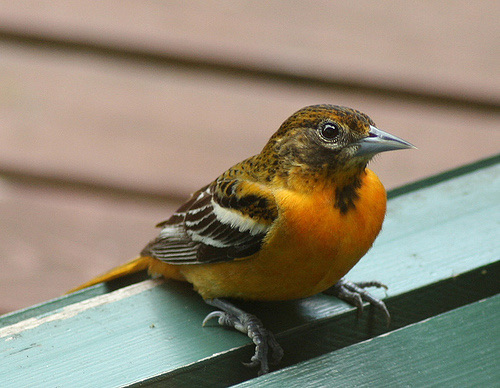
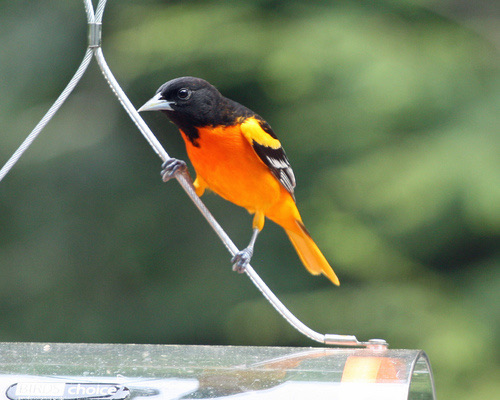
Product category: misc
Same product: yes